Napoleonic Wars

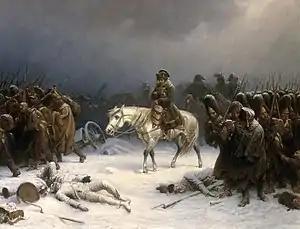
"Napoleon's withdrawal from Russia", a painting by Adolph Northen

Britain's first response to Napoleon's Continental System was to launch a major naval attack against Denmark. Although ostensibly neutral, Denmark was under heavy French and Russian pressure to pledge its fleet to Napoleon. London could not take the chance of ignoring the Danish threat. In August 1807, the Royal Navy besieged and bombarded Copenhagen, leading to the capture of the Dano–Norwegian fleet, and assuring use of the sea lanes in the North and Baltic seas for the British merchant fleet. Denmark joined the war on the side of France, but without a fleet it had little to offer, beginning an engagement in a naval guerrilla war in which small gunboats attacked larger British ships in Danish and Norwegian waters. Denmark also committed themselves to participate in a war against Sweden together with France and Russia.